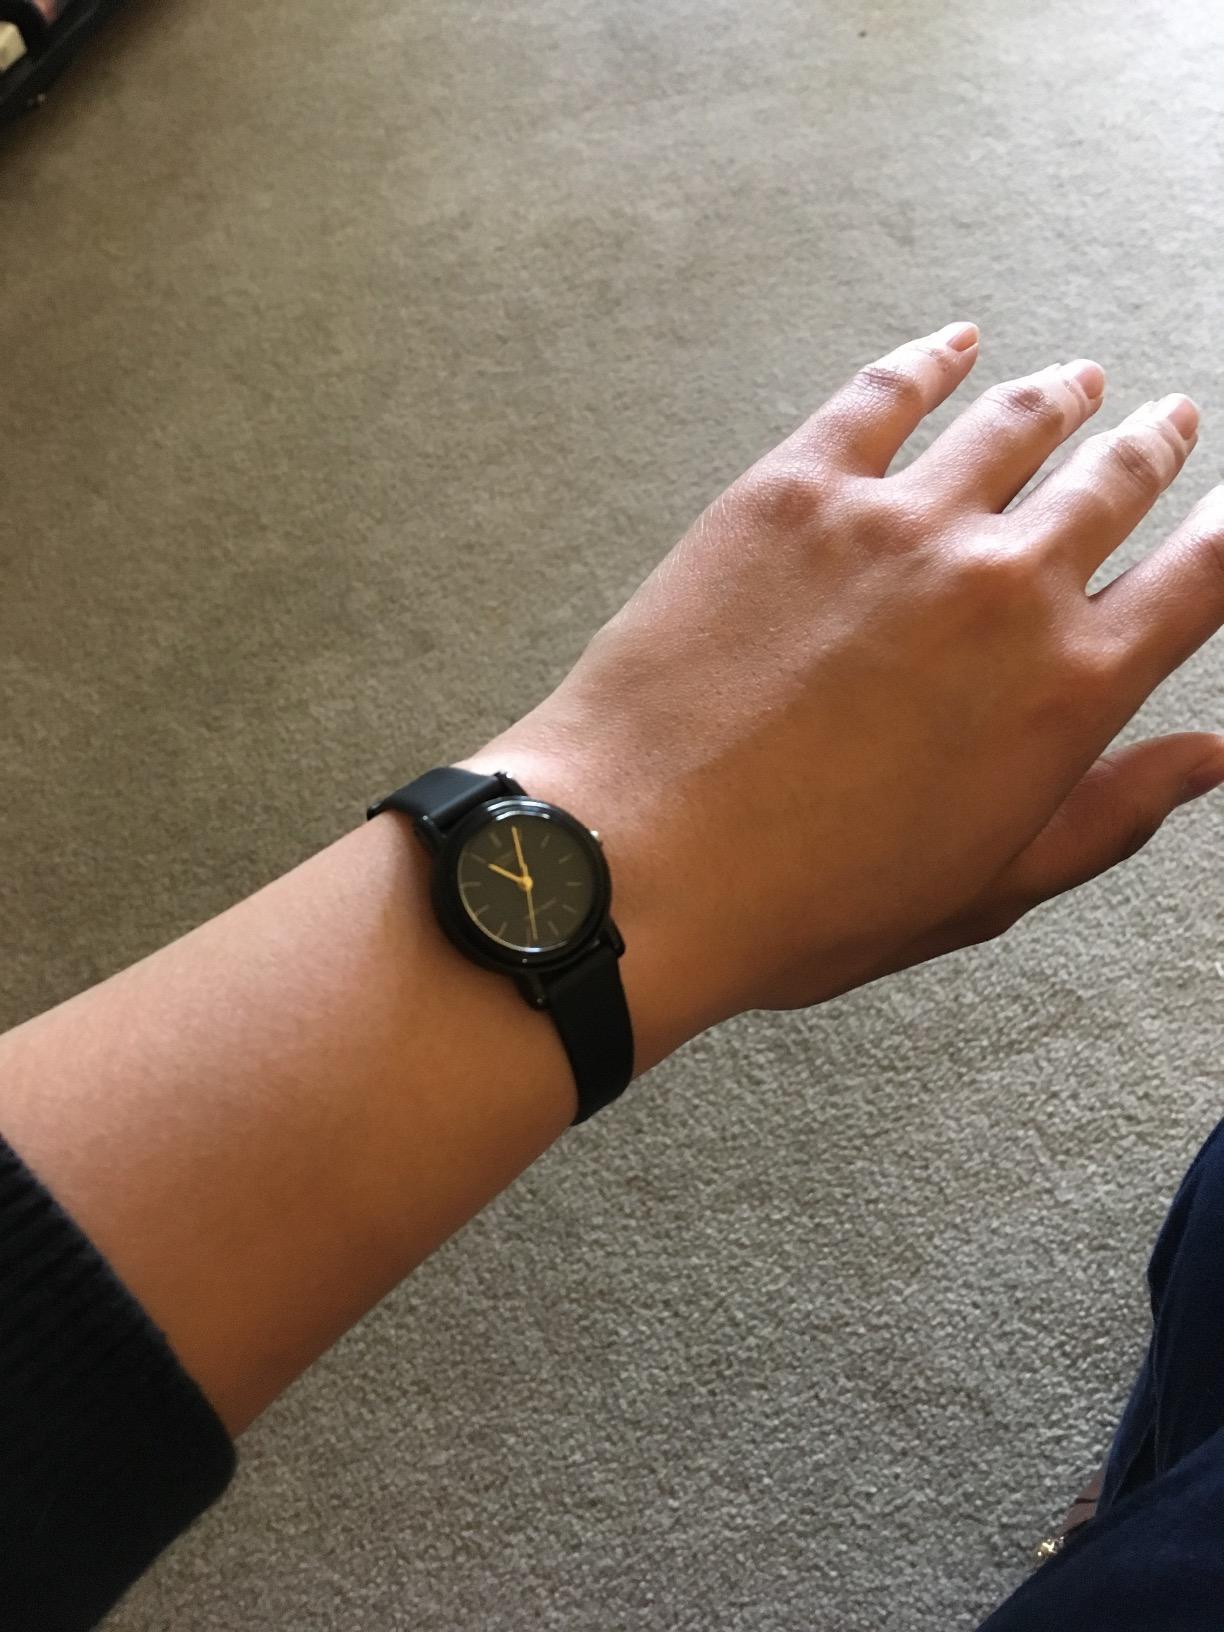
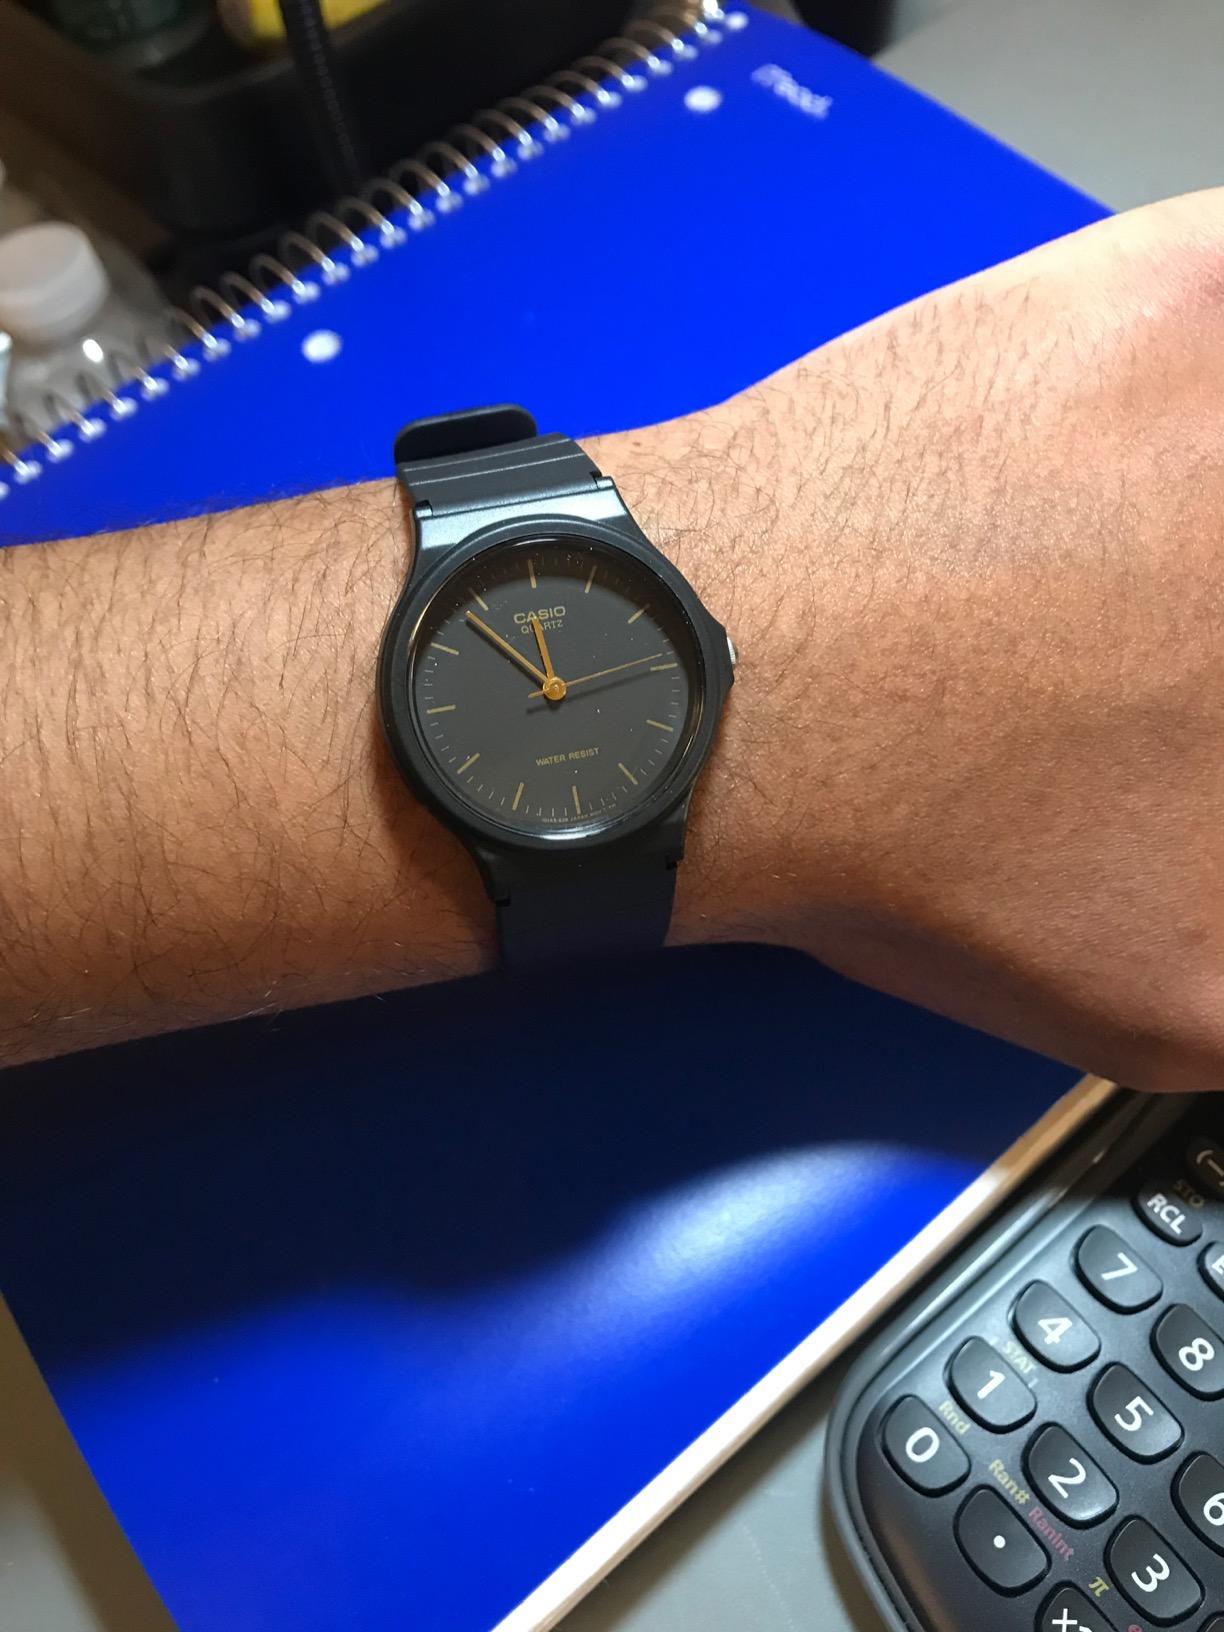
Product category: accessories_watch
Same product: no